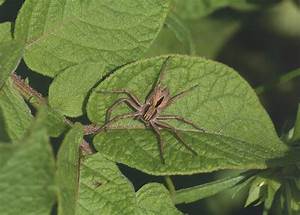
Label: spider